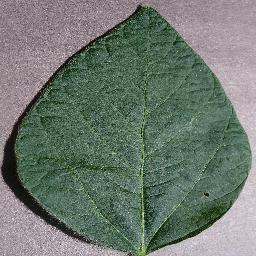
Label: Soybean___healthy